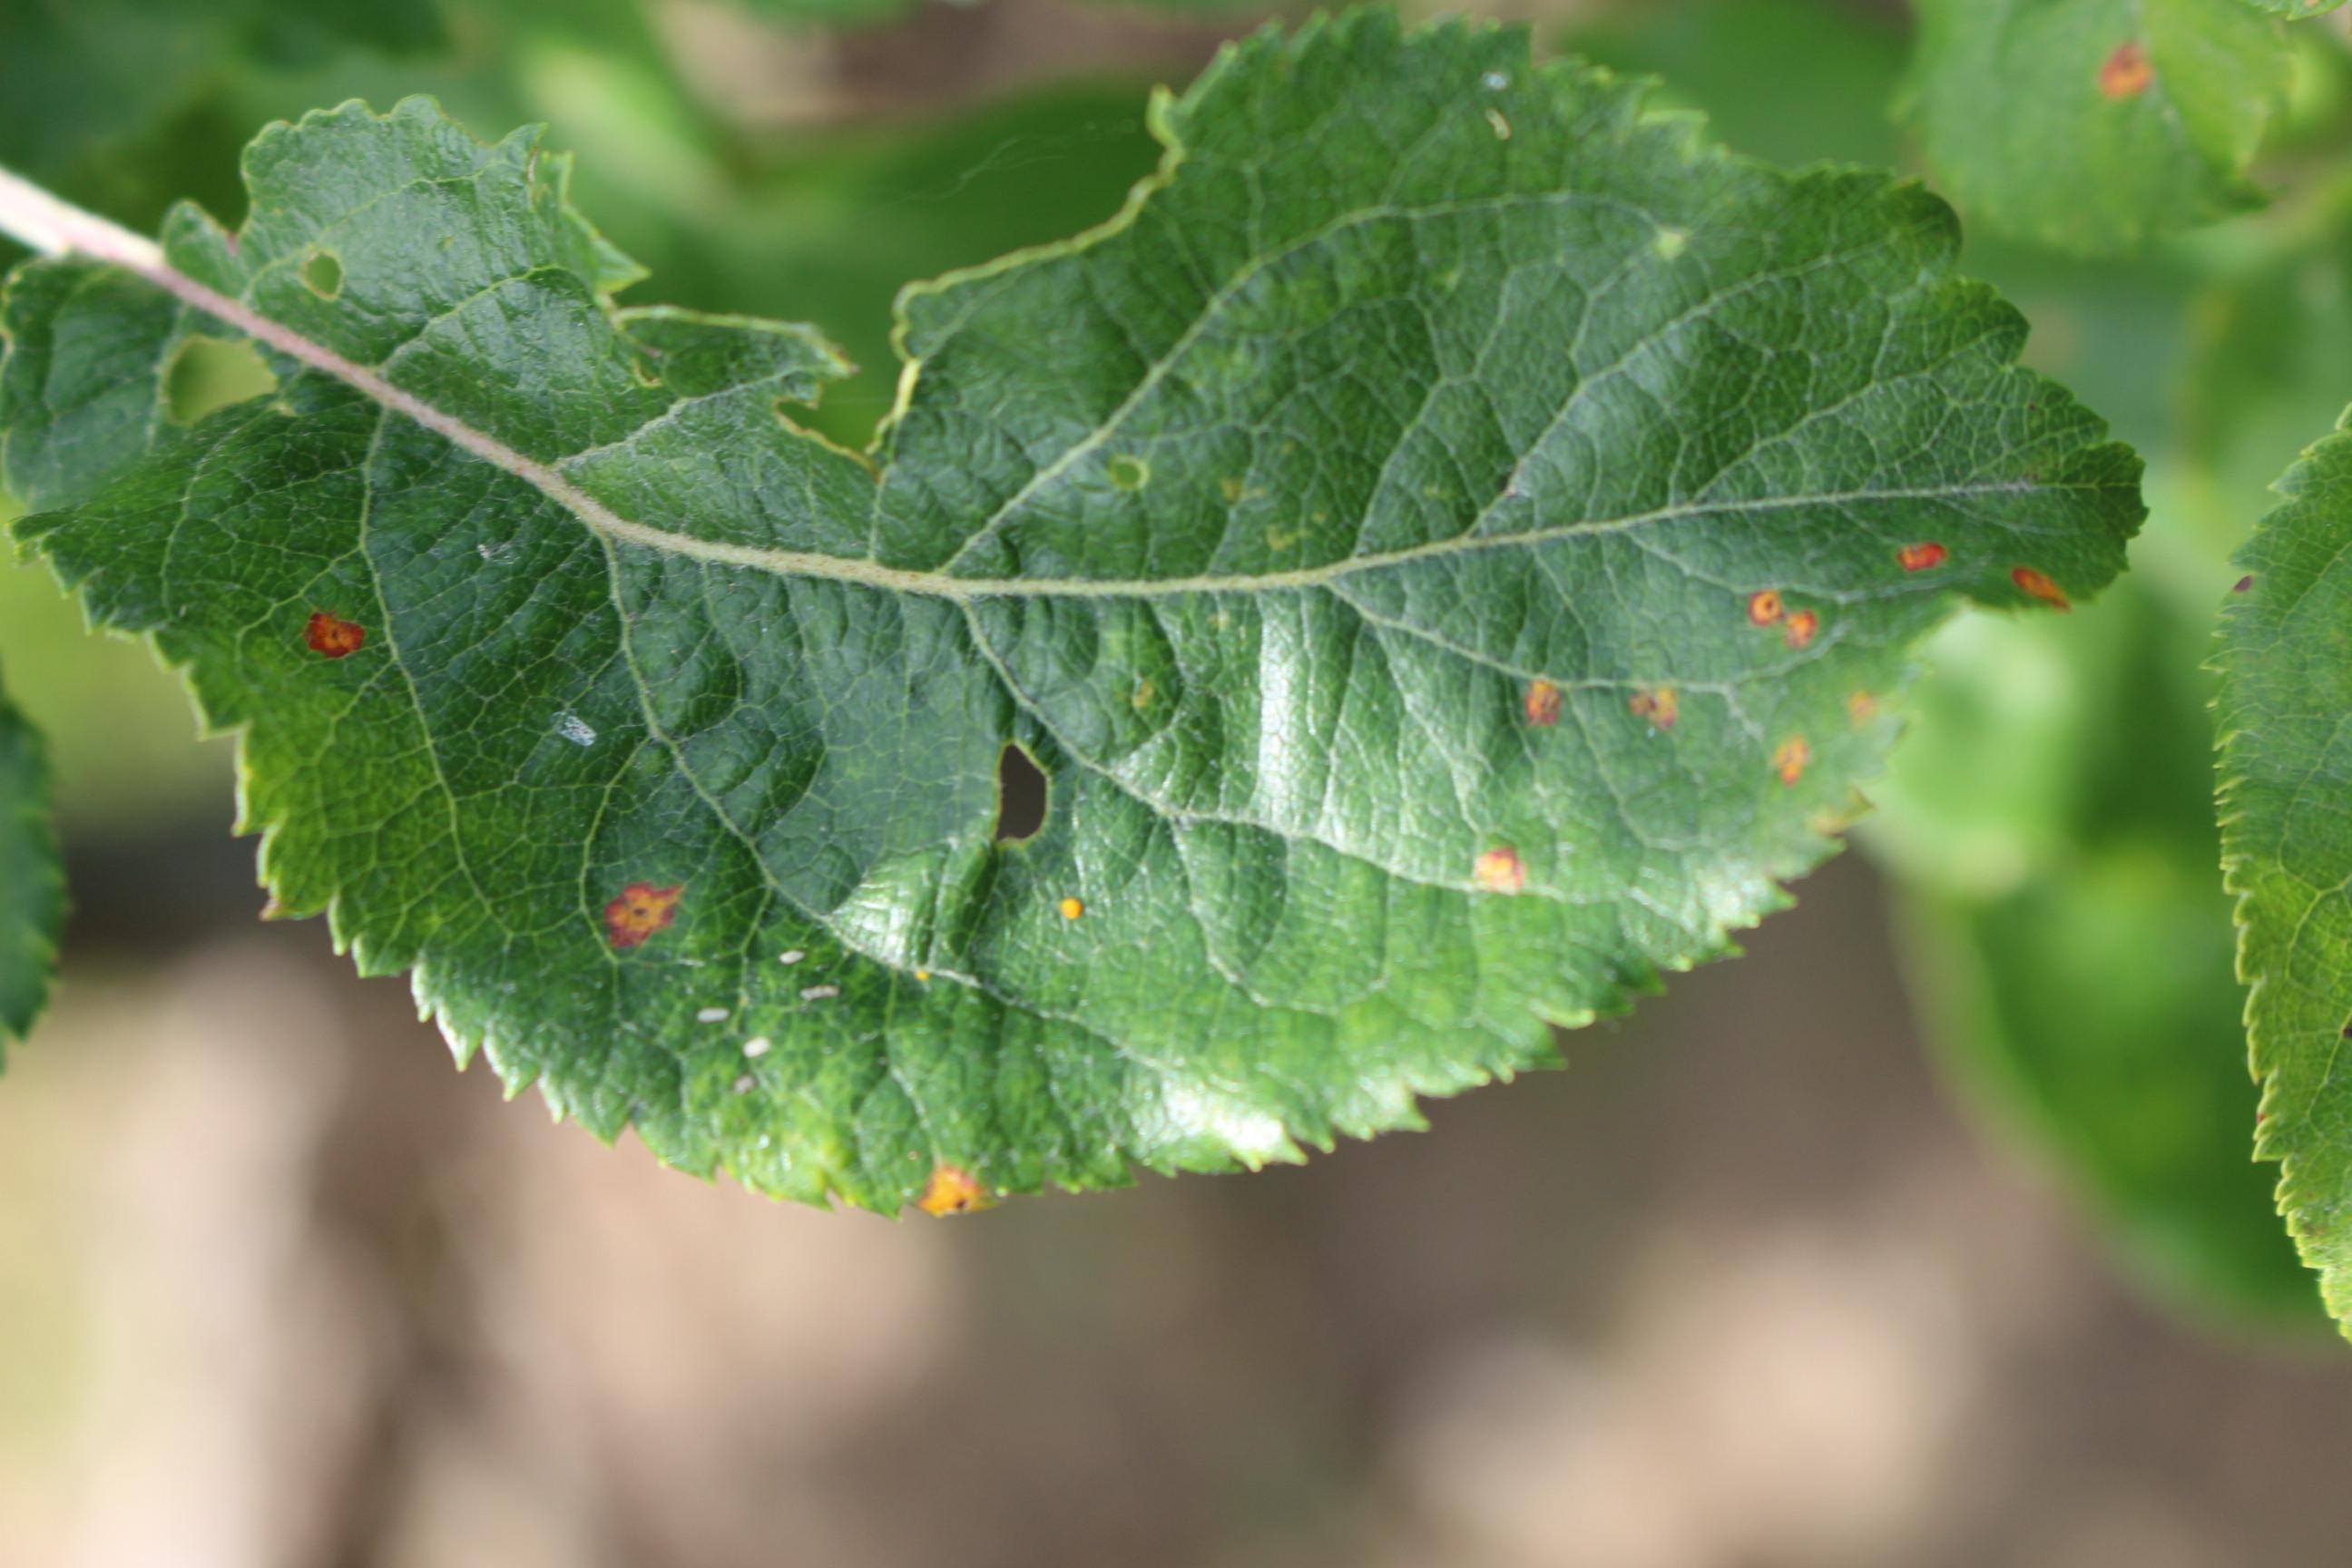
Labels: rust